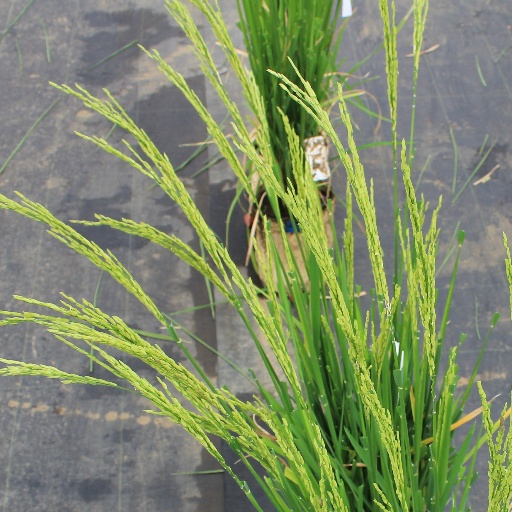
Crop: rice